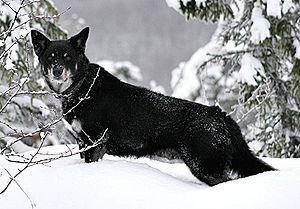
Le spitz ou chien de type spitz est un type de chien caractérisé par sa fourrure longue et épaisse, des oreilles triangulaires dressées et une queue enroulée ou incurvée en forme de faucille.
Le berger finnois de Laponie est une race de chien originaire de Finlande. Il s'agit d'un chien de berger de rennes, de type spitz à la robe noire. D'abord confondue avec le chien finnois de Laponie, la race a été reconnue à part entière en 1996.